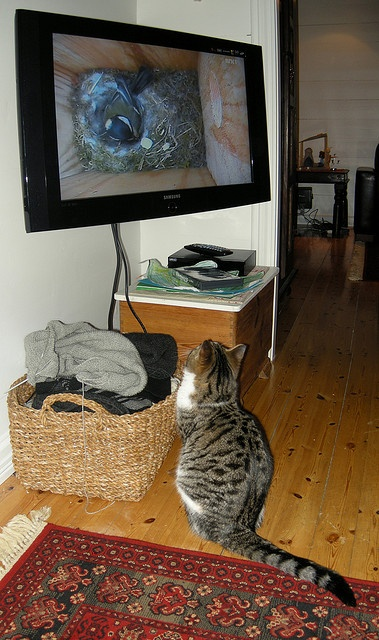
A grey and white tiger cat sitting in front of a flat screen TV.
a cat sitting on the floor watching tv
A small cat sitting on the floor while staring at the TV screen.
a cat sitting on a wooden floor watching tv
A cat sitting on the floor watching the tv